Jeanne Sauvé

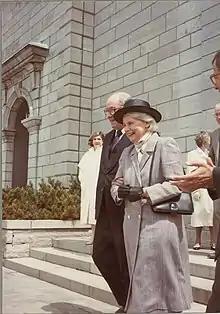
Sauvé in Ottawa, 1984

It was the Liberal Party that wooed Sauvé into politics, asking her to run as a candidate in the Montreal riding of Ahuntsic during the 1972 federal election. Though she found campaigning arduous, saying: "I felt uneasy for the first time in my life when I was campaigning ... I must say I had qualms about it myself", Sauvé won, becoming one of five female MPs. She was subsequently both sworn into the Queen's Privy Council and appointed as Minister of State for Science and Technology in the Cabinet chaired by Pierre Trudeau, thus becoming the first woman from Quebec to become a minister of the Crown and the sole female in that Cabinet. Sauvé ran again in the election two years later, re-winning Ahuntsic, and was given the environment portfolio until 1975, when she was appointed Minister of Communications.